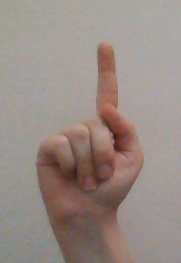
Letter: bb